Franck Dumas

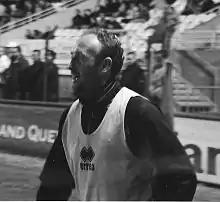
Dumas in 2004

Franck Dumas (born 9 January 1968) is a French football coach and former player and a current manager. He played as a defender.